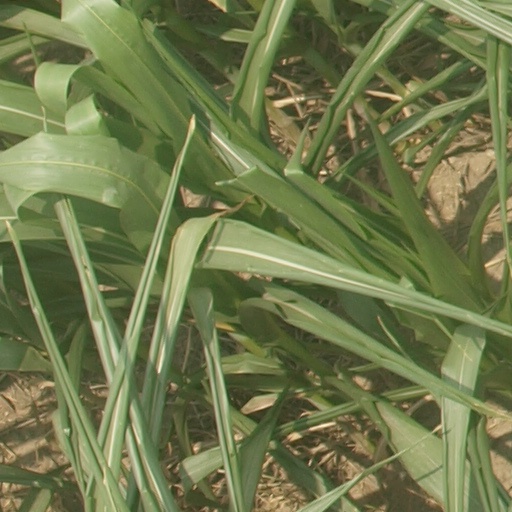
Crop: maize; corn